Hunnewell Estates Historic District

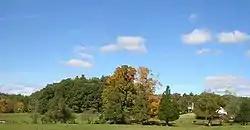
View of fields and pastures at Hunnewell Farm, Pond Road and Washington Street.

The Hunnewell Estates Historic District is an historic district between the Charles River and Lake Waban in Wellesley and Natick, Massachusetts, about 17 miles west of Boston. It consists of the large group of 18th to 21st century agricultural and estate properties with farmland, gardens, residences, and landscapes of the Hunnewell and Welles families. The properties in the Historic District are still largely owned and occupied by members of the Hunnewell family. It was added to the National Register of Historic Places in 1988.